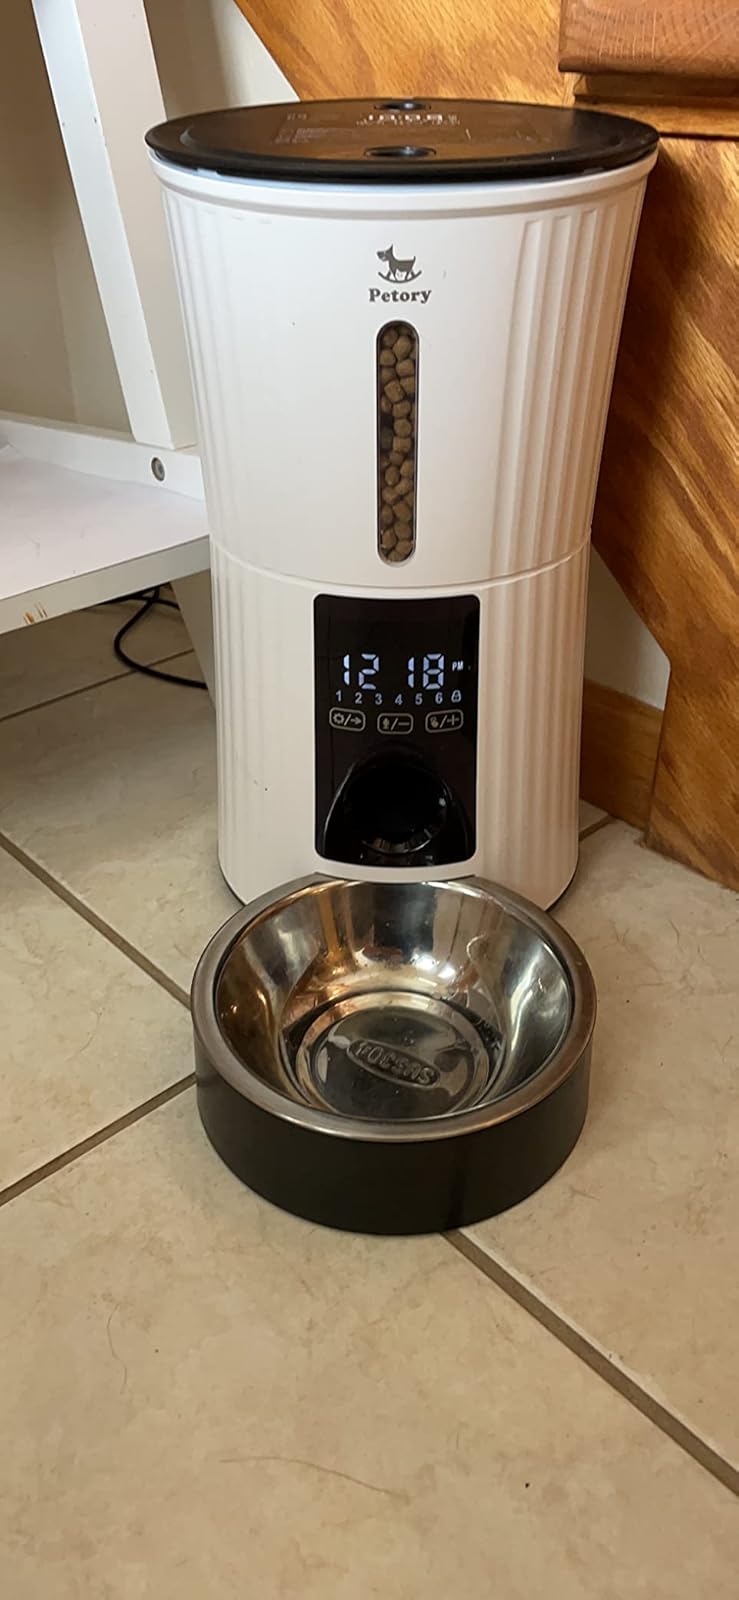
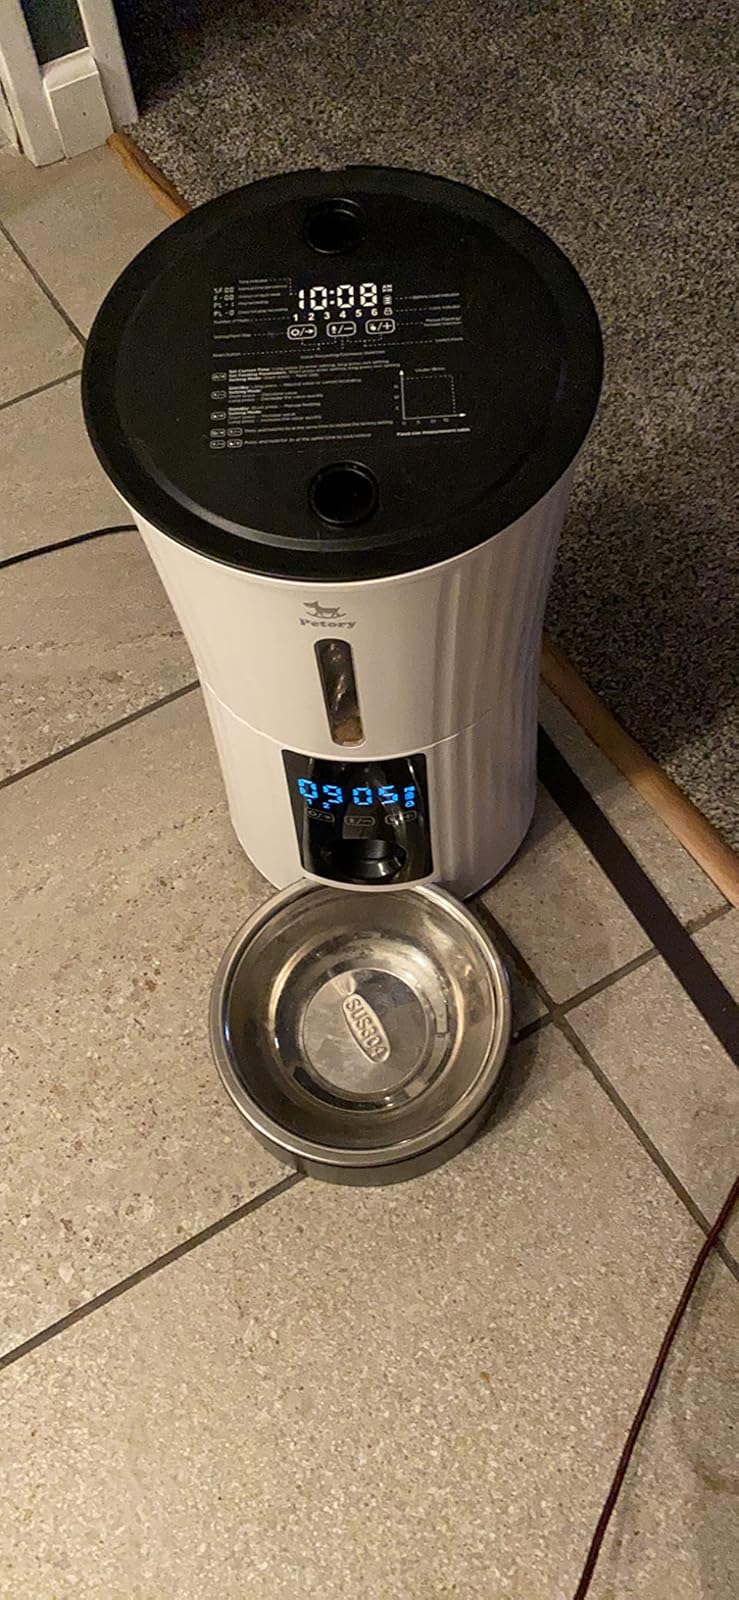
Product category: items_feeder
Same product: yes